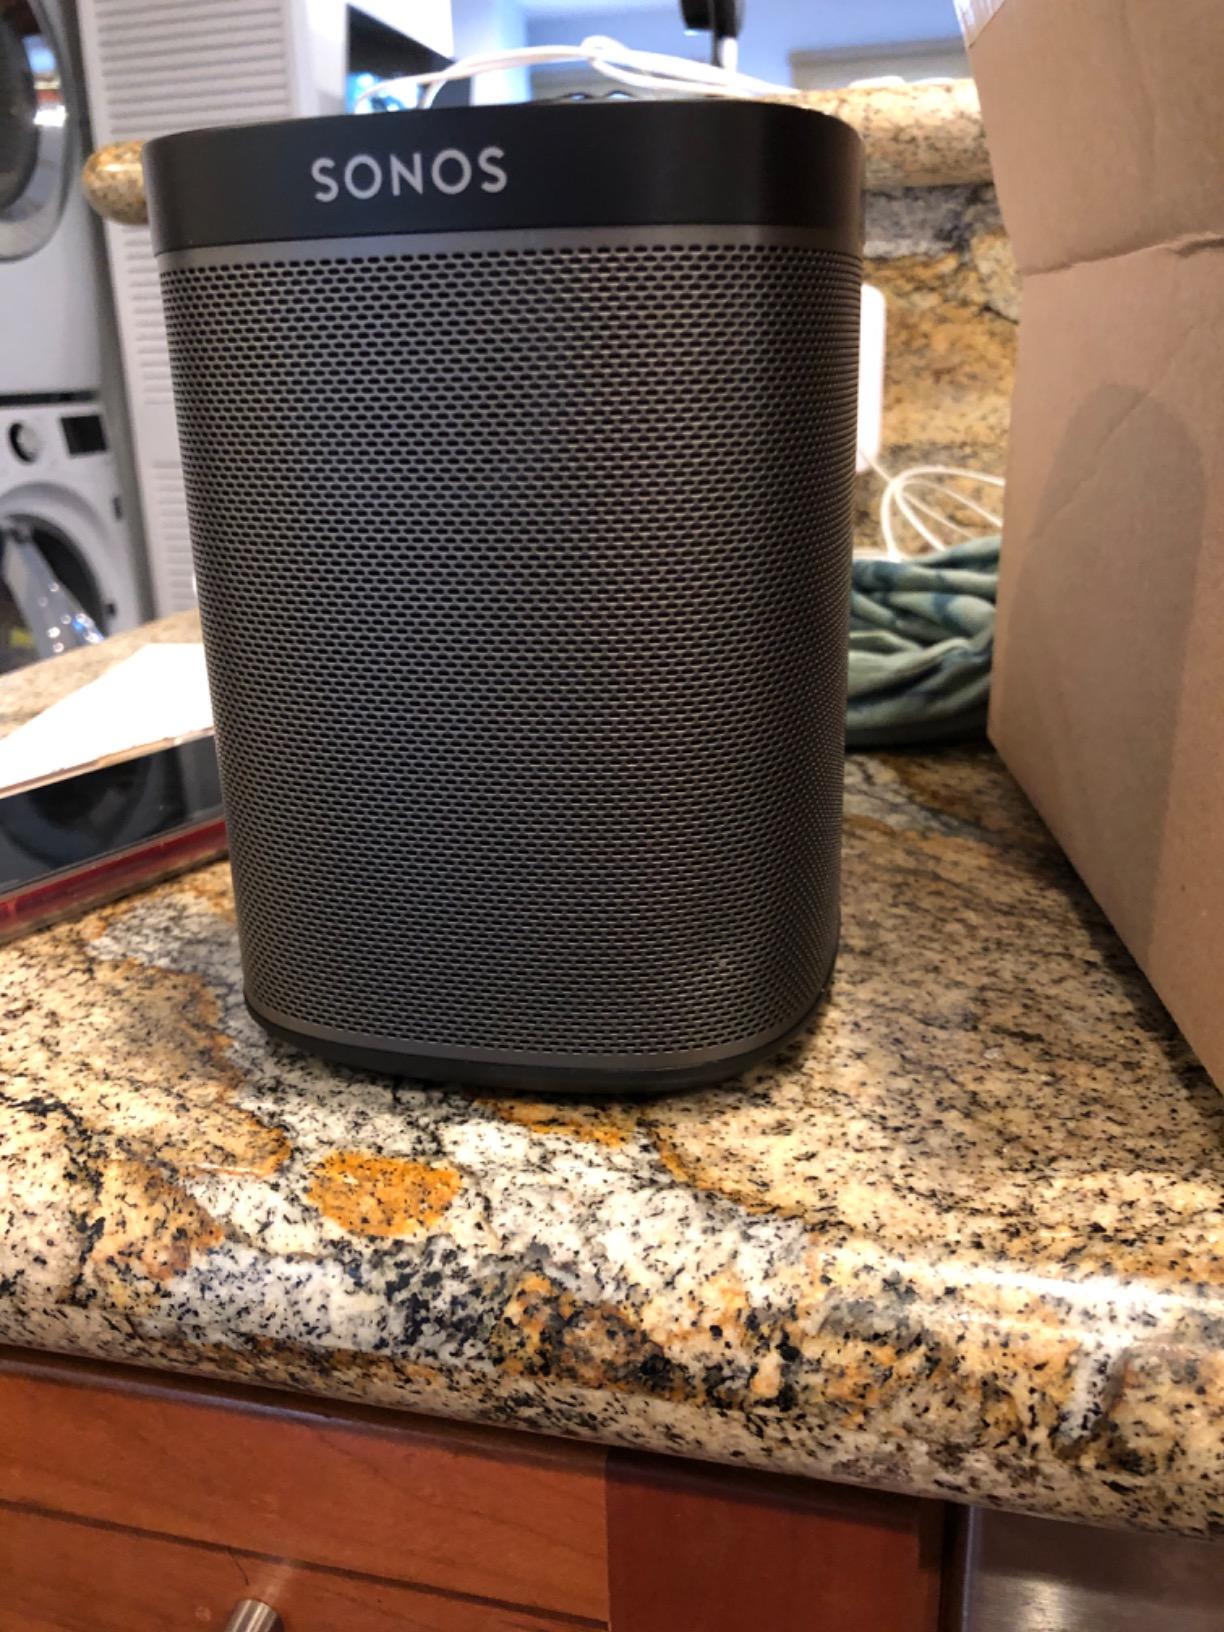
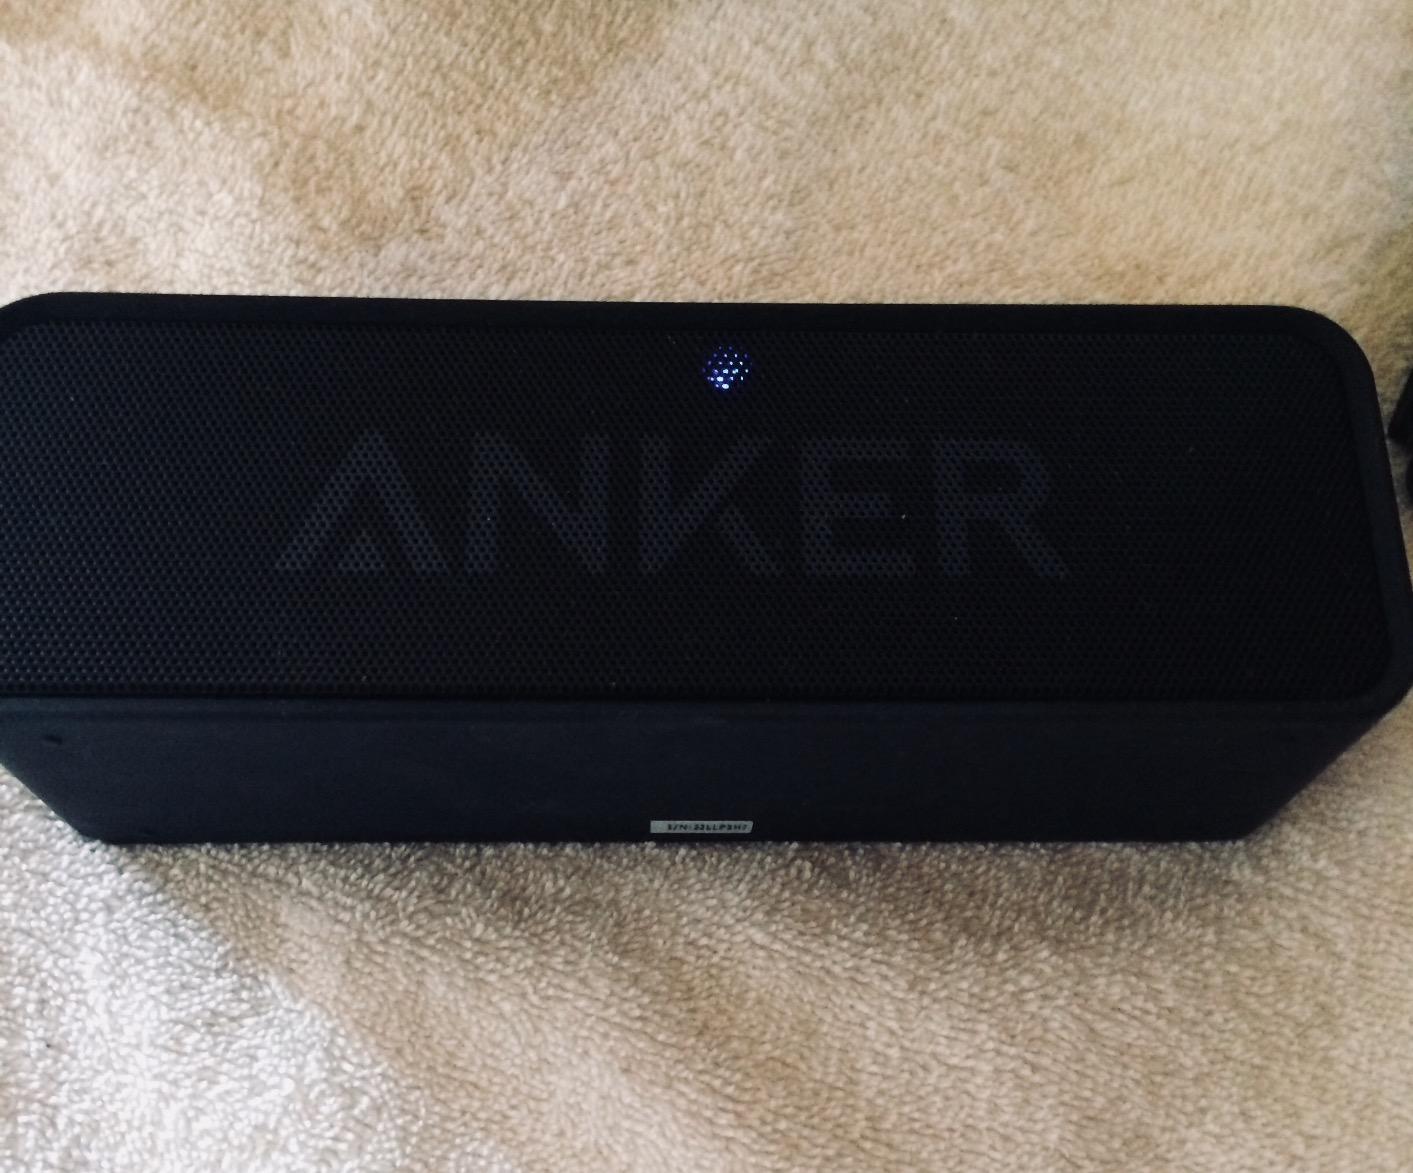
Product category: speaker
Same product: no